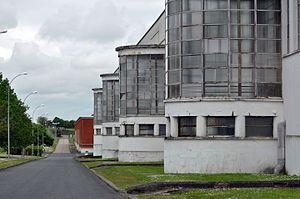
La Société nationale des constructions aéronautiques du Sud-Ouest était une entreprise de construction aéronautique fondée en 1936 à la suite de la loi de nationalisation de l'industrie aéronautique. Comme ses consœurs créées en même temps, elle regroupait différentes usines et bureaux d'études réparties principalement dans le Sud-Ouest de la France.